Francesco Totti

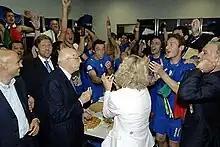
Totti (right), President of Italy Giorgio Napolitano and the team celebrate victory in the 2006 World Cup

Despite injury troubles, Totti recovered in time to join the national team for their victorious 2006 World Cup campaign, despite a lack of match practice during his three months on the sidelines. Italy manager Marcello Lippi showed enormous faith in Totti, assuring him during his rehabilitation that his spot in Italy's World Cup squad was secure and to focus on recuperating. This encouragement and show of faith fueled Totti's desire to work even harder to overcome what could have been a career-ending injury and make it to the World Cup against all odds (and much of the Italian media's opinion).